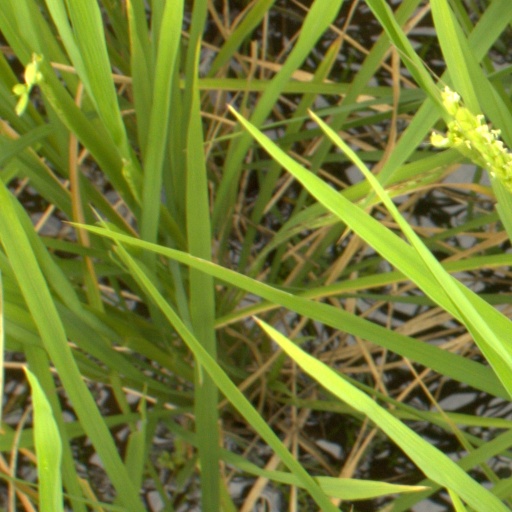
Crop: rice